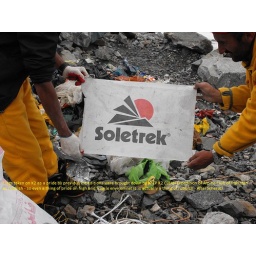
Flags taken on the mountain as pride are returned to base as shame in the shape of rubbish